Languages of Australia

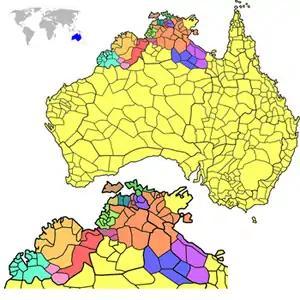
Colour-coded linguistic map of Australia's indigenous language families. Most of the native languages are grouped in the Pama–Nyungan family (yellow).

Humans arrived in Australia 50,000 to 65,000 years ago but it is possible that the ancestor language of existing Indigenous languages is as recent as 12,000 years old. Over 250 Australian Aboriginal languages are thought to have existed at the time of first European contact. The National Indigenous Languages Survey (NILS) for 2018-19 found that more than 120 Indigenous language varieties were in use or being revived, although 70 of those in use are endangered. The 2021 census found that 167 Indigenous languages were spoken at home by 76,978 Indigenous Australians. NILS and the Australian Bureau of Statistics use different classifications for Indigenous Australian languages.